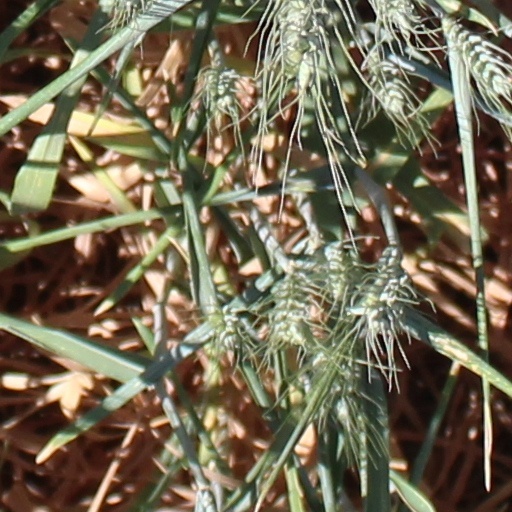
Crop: wheat